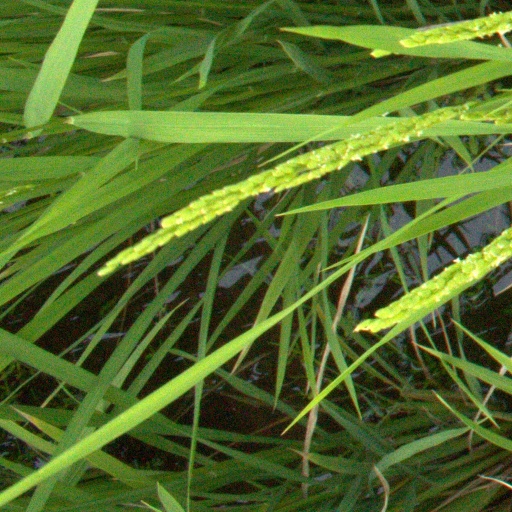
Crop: rice